Charles Cureton (British Army officer)

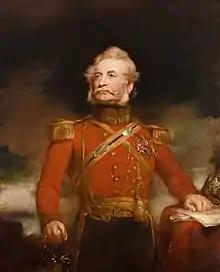
Portrait by William Bradley, 1844

Brigadier-General Charles Robert Cureton (21 October 1789 – 22 November 1848) was a British Army officer who served as Adjutant-General in India.